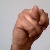
The image shows a hand gesture representing the letter 'N' in Indian Sign Language.